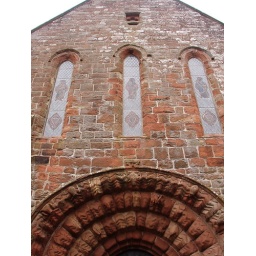
the windows above the west door